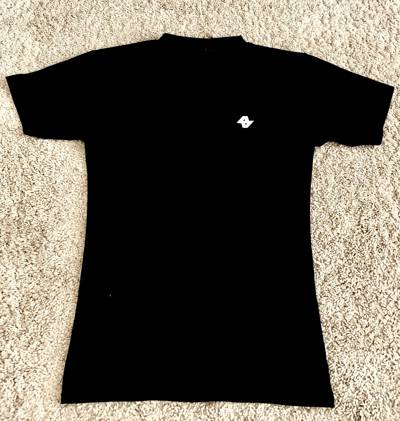
Waste category: clothes